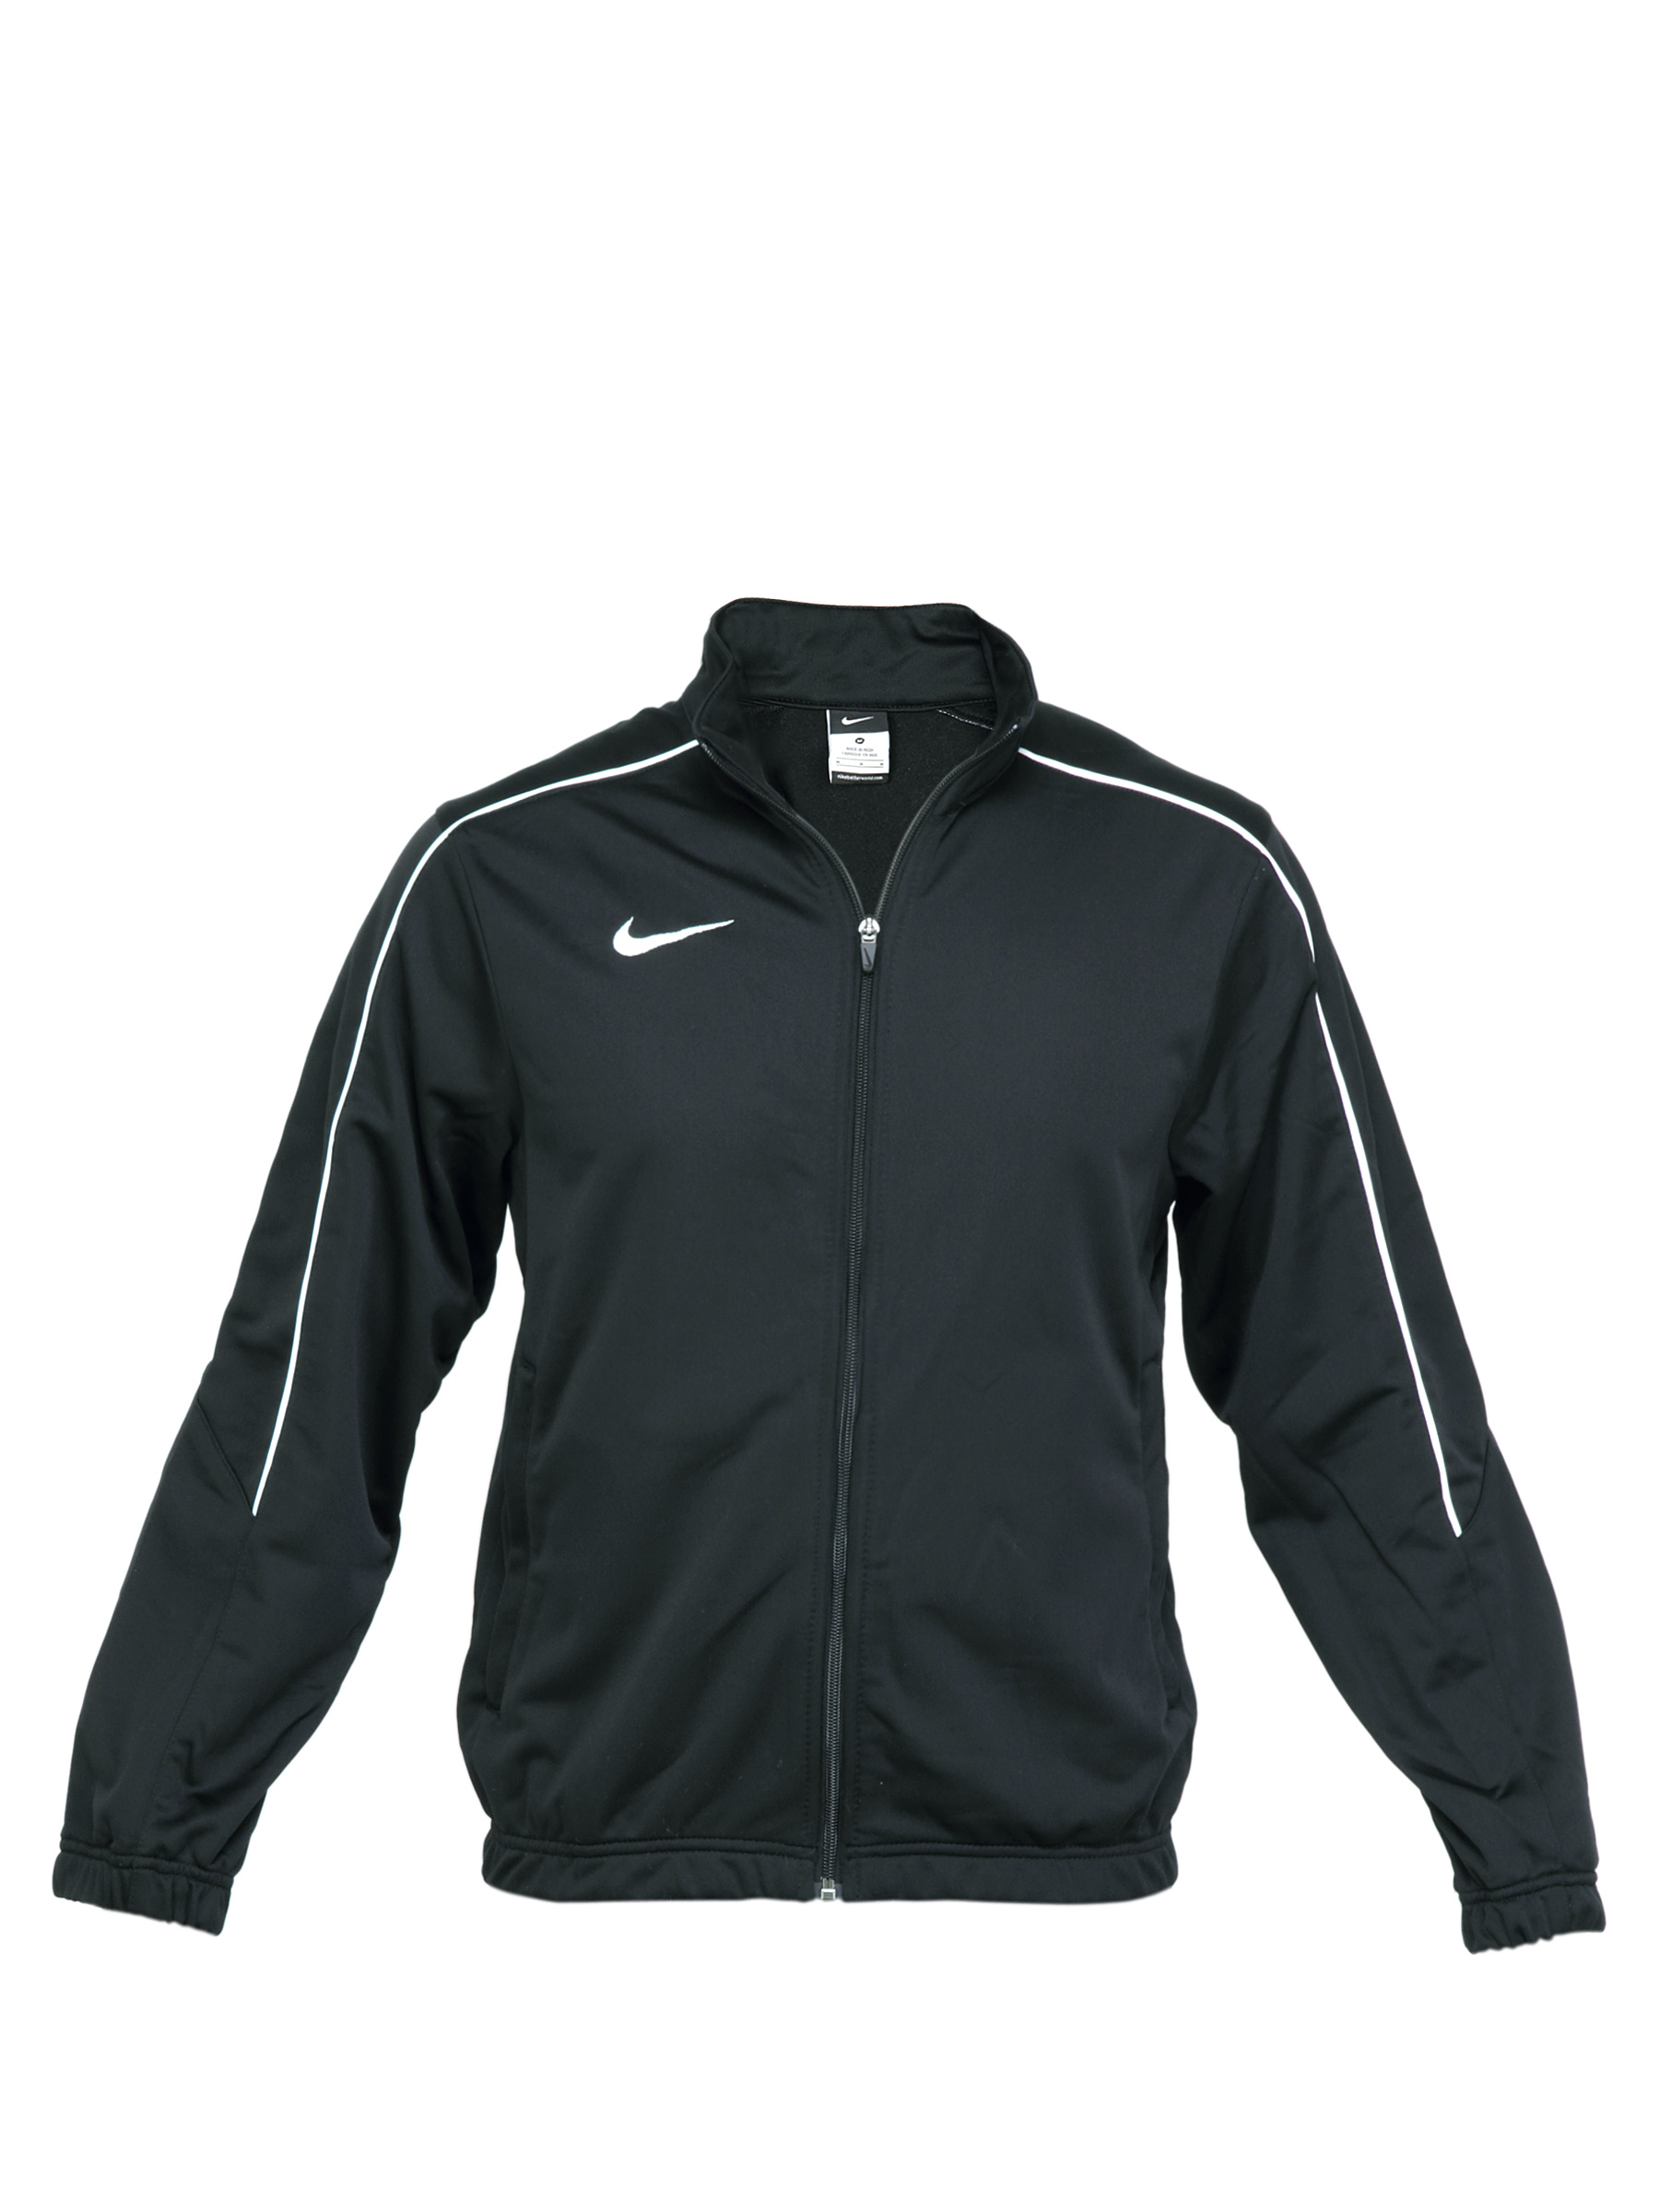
Nike Men Football Soccer Black Jackets
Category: Apparel / Topwear / Jackets
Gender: Men
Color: Black
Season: Fall 2011
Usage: Sports